Mausoleum of Amir Khamza Khasti Podshoh

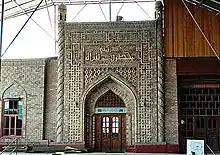

The Mausoleum of Amir Khamza Khasti Podshoh is located in the Sughd province of northern Tajikistan.